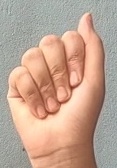
ASL sign: A